Not Tonight, Darling

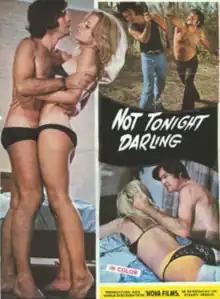
Theatrical release poster

Not Tonight, Darling (also known as Not Tonight, Darling! and Not Now, Darling) is a 1971 British drama film directed by Anthony Sloman and starring Luan Peters and Vincent Ball. It was written by James Pillock.